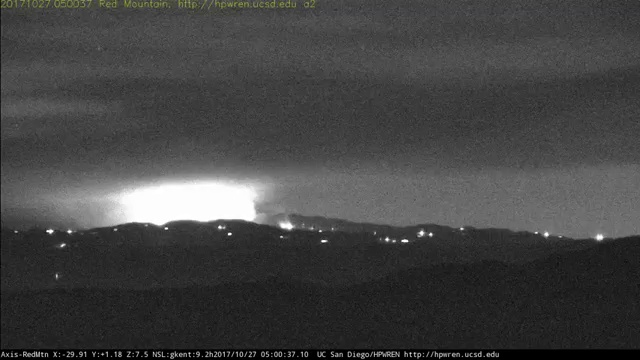
Fire: yes
Smoke: no